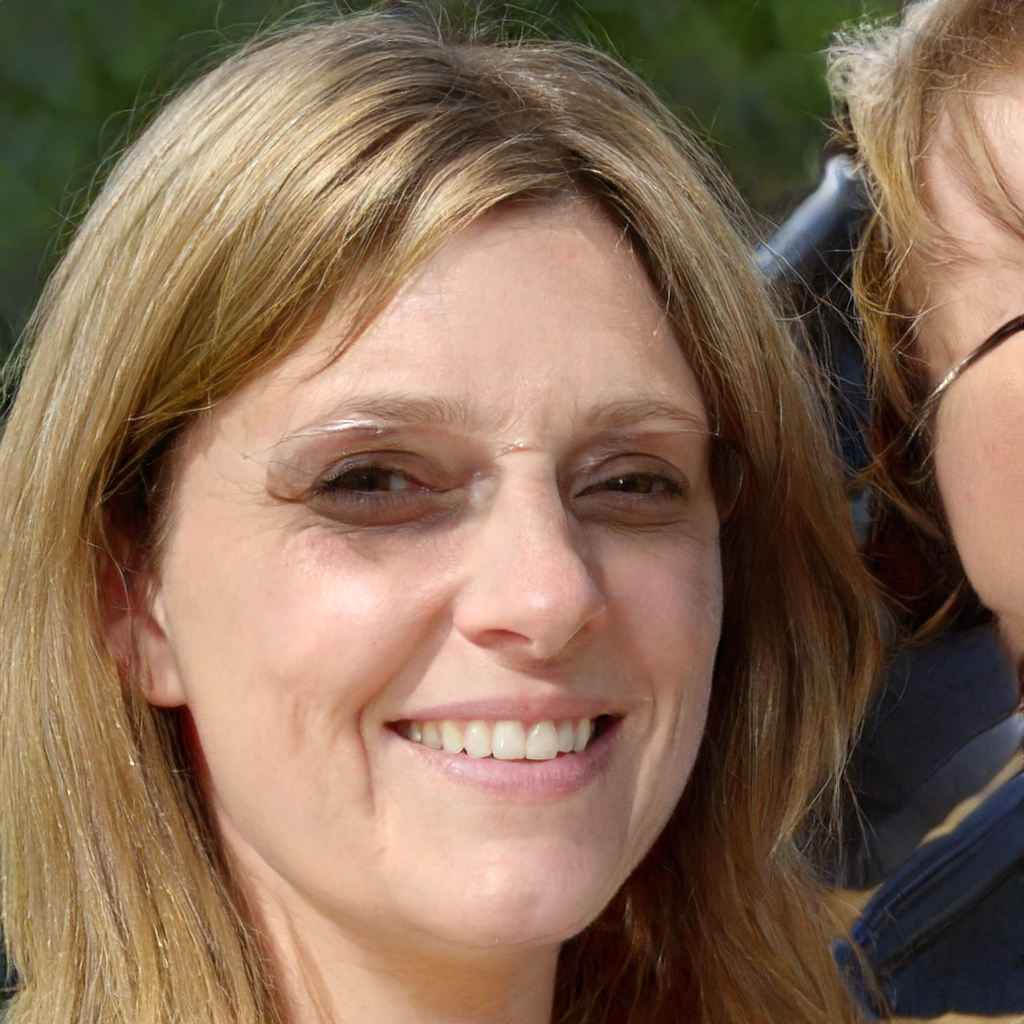
Label: Colored